Yapen

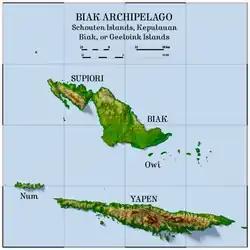
Yapen and the Schouten Islands

Yapen (also Japen, Jobi) is an island of Papua, Indonesia. The Yapen Strait separates Yapen and the Biak Islands to the north. It is in Cenderawasih Bay off the north-western coast of the island of New Guinea. To the west is Mios Num Island across the Mios Num Strait, and to the east Kurudu Island. Off the southeast coast of Yapen are the Amboi Islands and to the southwest are the Kuran Islands. Together these islands form the Yapen Islands Regency within the province of Papua. It is populated with communities of Yobi, Randowaya, Serui, and Ansus. Its highest point is .